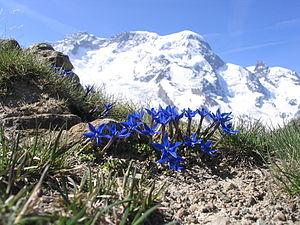
Gentianne (Gentiana brachyphylla). En arrière plan, le Breithorn (4164 m), un sommet des Alpes Suisses. Photo prise près de la station de Rotenboden.